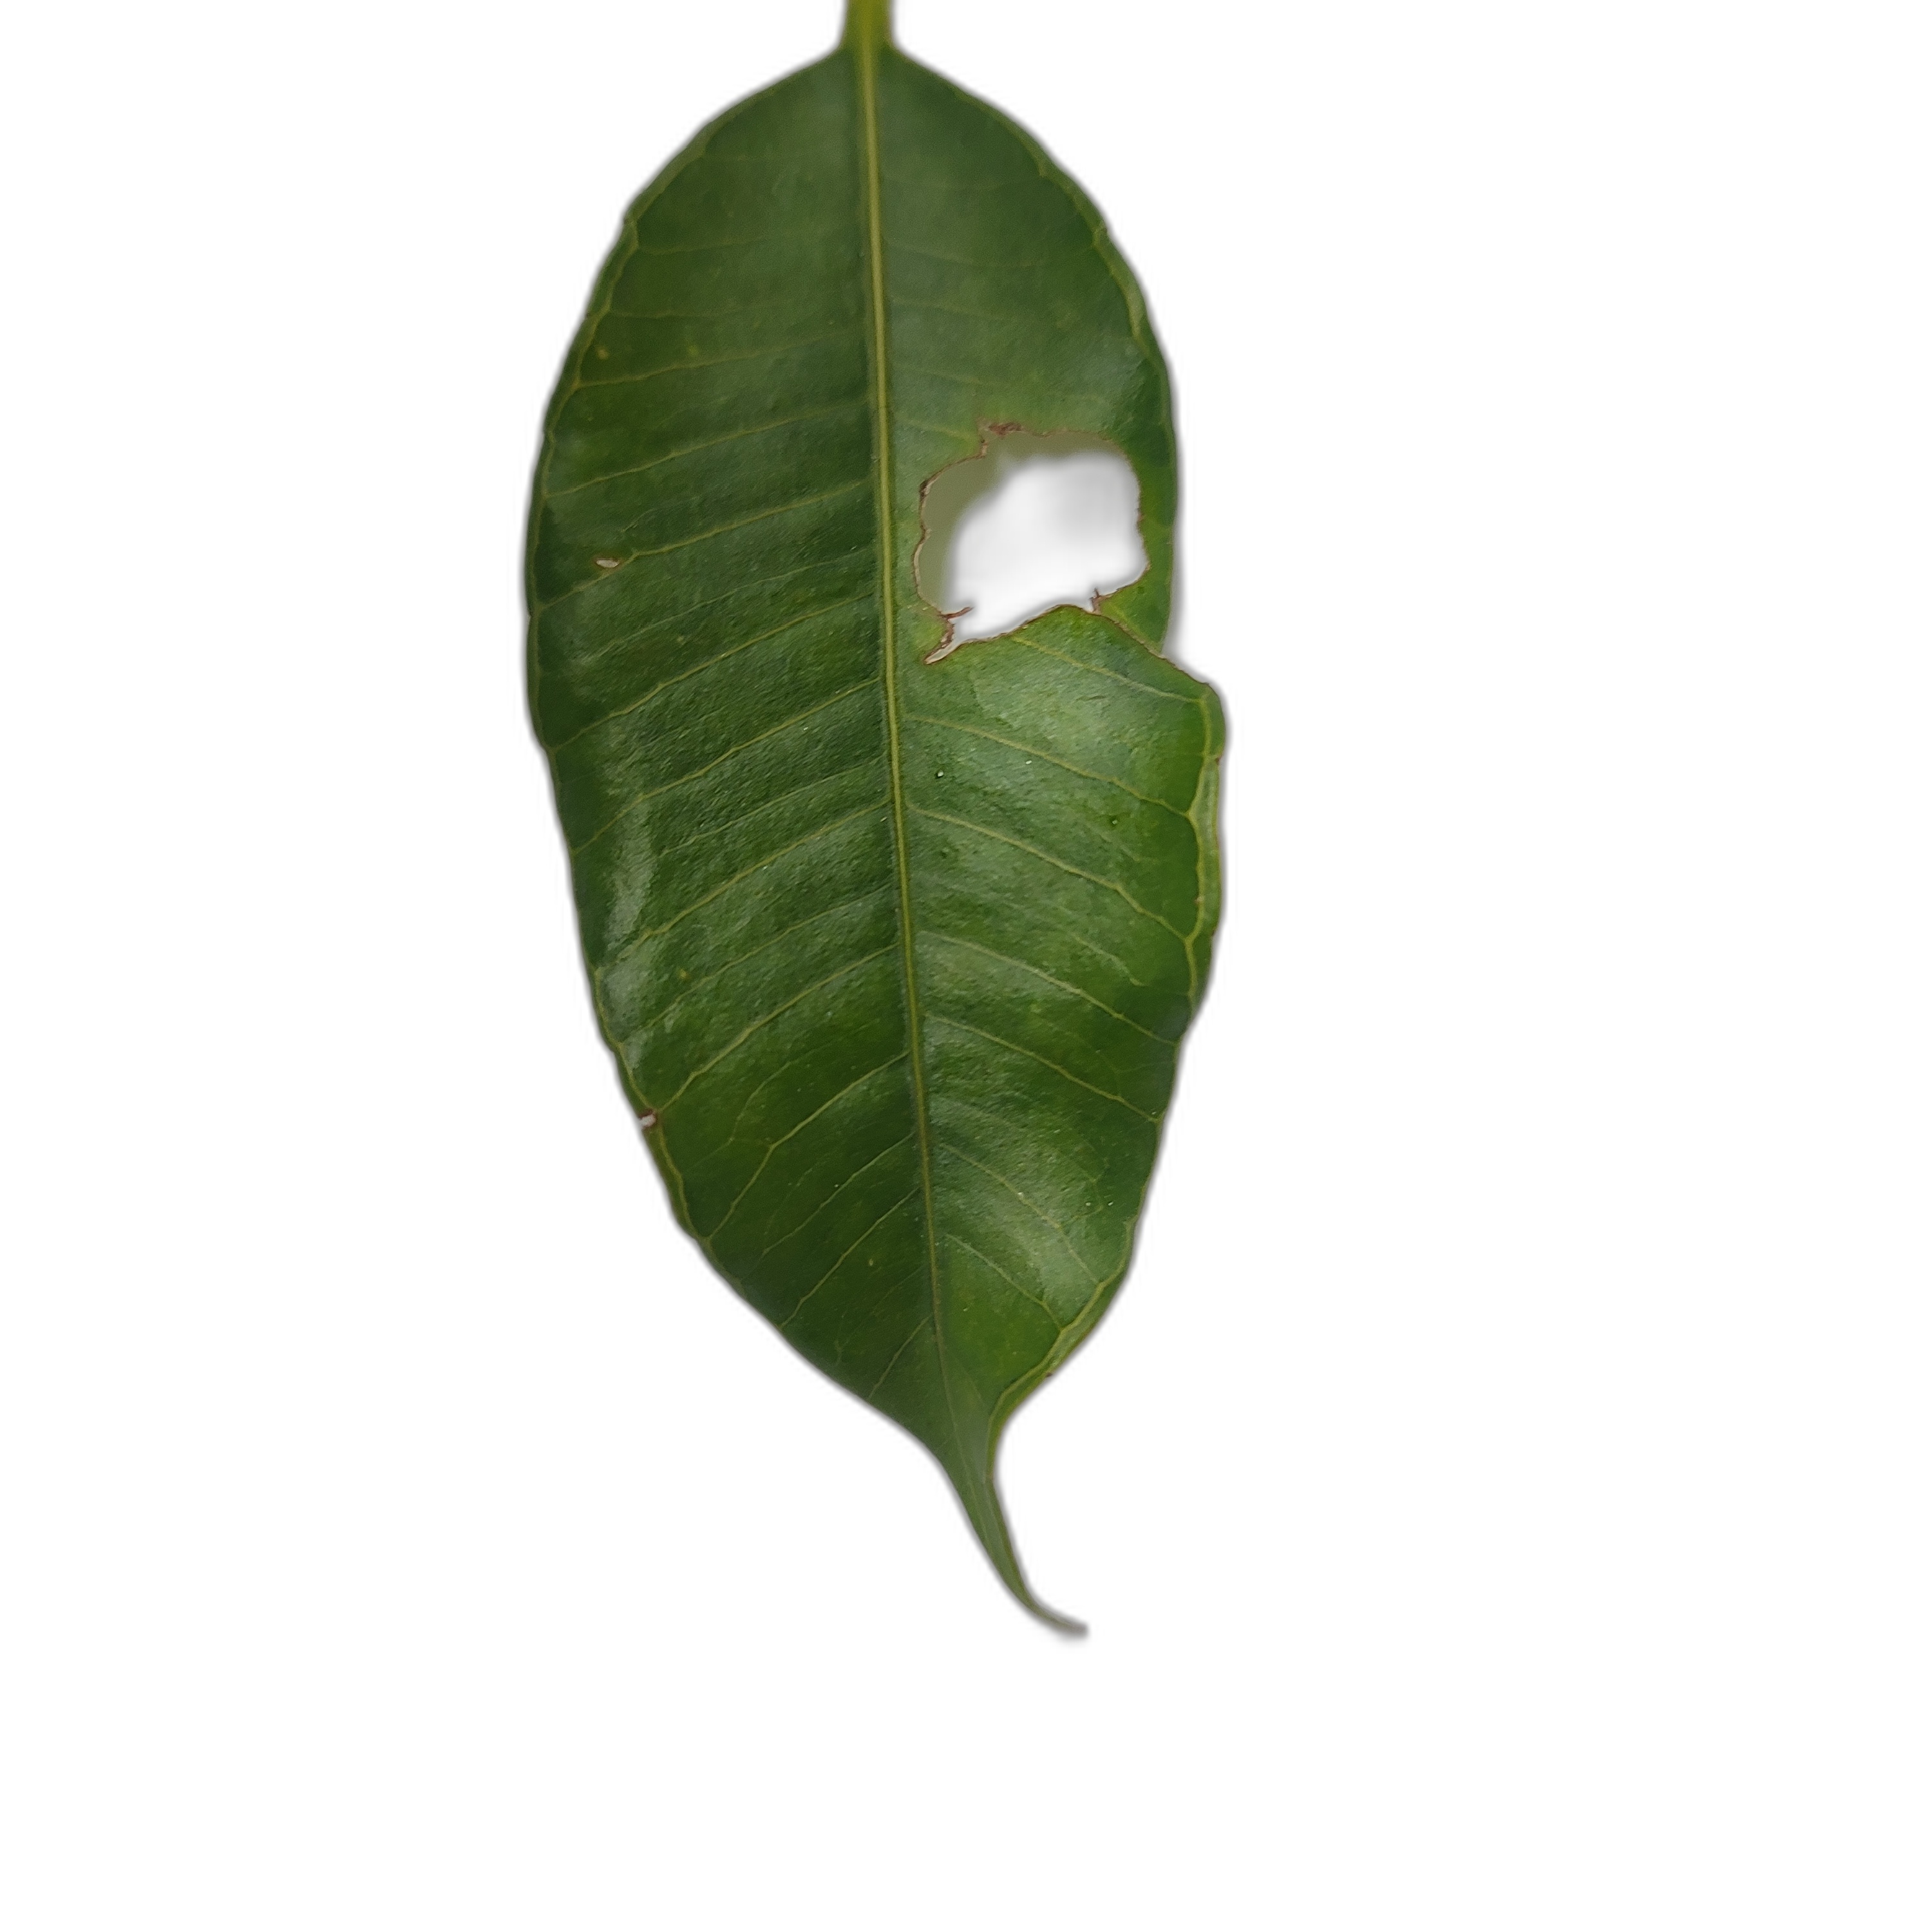
Label: not_healthy